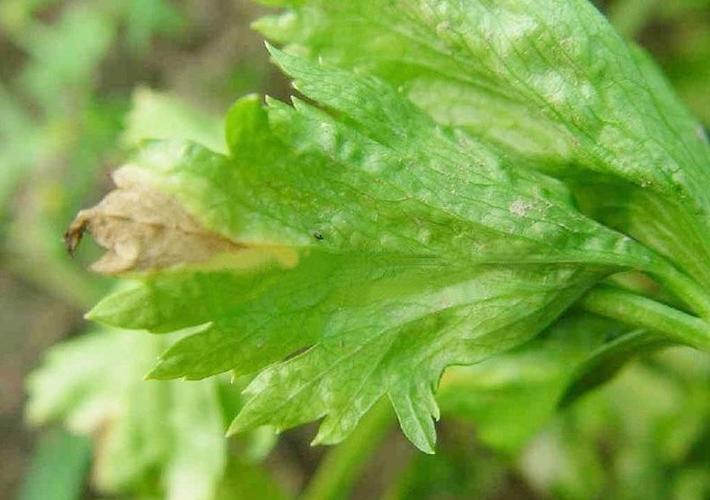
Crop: unknown
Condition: celery_celery_early_blight